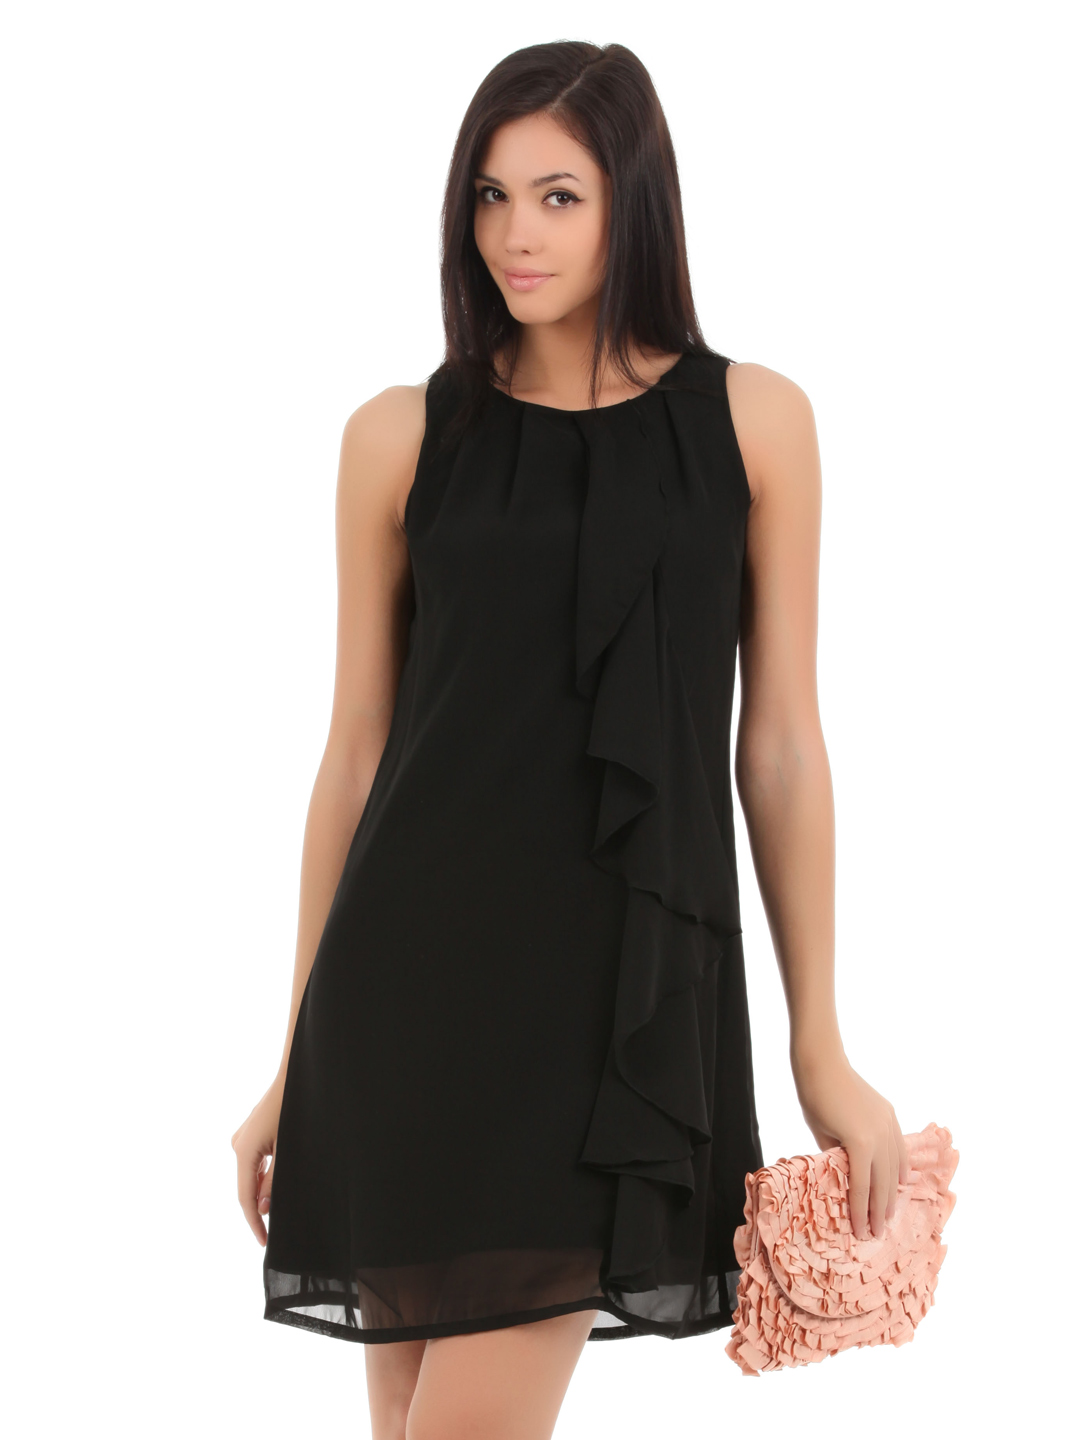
Elle Women Black Dress
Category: Apparel / Dress / Dresses
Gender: Women
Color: Black
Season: Summer 2012
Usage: Casual